Bombing of Pajala

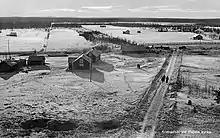
Craters at Pajala church.

The bombing of Pajala was a bombing that took place in Sweden during World War II on February 21, 1940. Seven Soviet bombers dropped around 150 aerial bombs over Pajala in Norrbotten County. Six buildings caught fire and two people were injured.